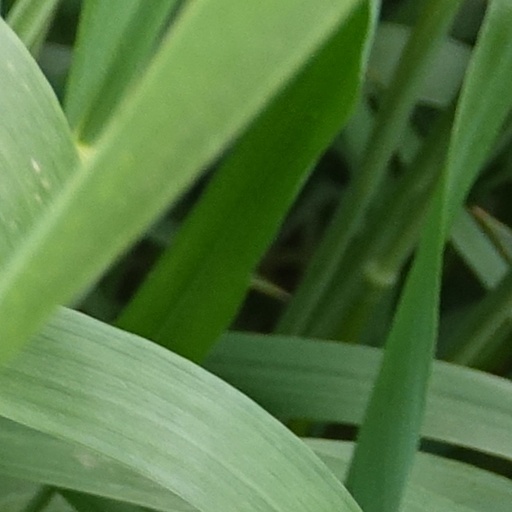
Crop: wheat